Barry Simmons

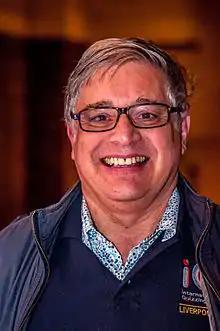
Simmons in 2013

Barry Lawrence Simmons (born 24 November 1948) is a British quiz show contestant, the winner of the first BBC Two TV show "Are You an Egghead?", and of "Brain of Britain" 2013. Simmons was born in Edinburgh and now lives in Leeds, West Yorkshire.